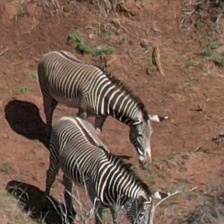
Pose orientation: front-right